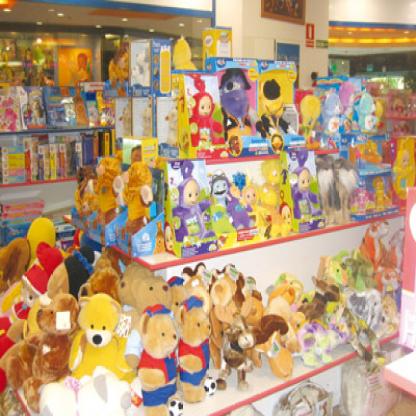
Scene: Indoor